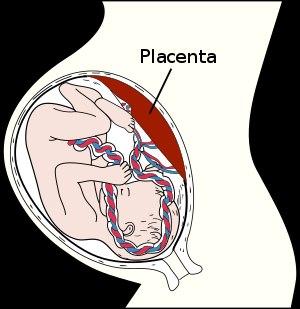
Le placenta est un organe unique qui connecte physiquement et biologiquement l'embryon en développement à la paroi utérine. Durant toute la grossesse, le placenta apporte à l'embryon puis au fœtus l'eau, les nutriments et le dioxygène dont il a besoin. Il évacue aussi le dioxyde de carbone et les déchets métaboliques tels que l'urée, excrétés par l'embryon. Il produit et secrète des hormones qui maintiennent la grossesse et « manipulent » la physiologie maternelle au profit du fœtus.
La toxicologie est une discipline scientifique qui étudie les effets néfastes d'une source — molécule, radiation, nanomatériaux, etc. — sur des organismes ou des systèmes biologiques. Elle est à l'interface entre plusieurs disciplines — chimie, physiopathologie, pharmacocinétique, pharmacologie, médecine, etc. —, la toxicologie s'applique à un toxique ou une association comme un produit fini qui contient plusieurs constituants. Elle s'intéresse à l'étiologie des toxiques et des intoxications, aux propriétés physiques et chimiques des toxiques, aux circonstances de contact avec l'organisme et au devenir du toxique dans l'organisme ; aux effets néfastes sur un organisme ou un groupe d'organismes ou sur l'environnement et à leurs mécanismes ; à la détection des toxiques ; aux moyens pour combattre les toxiques ; aux méthodes de prévention, au diagnostic, au pronostic, à la surveillance médicale, etc.